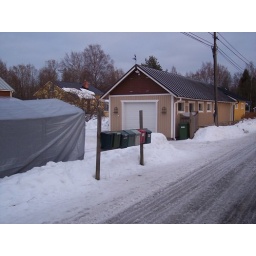
Post boxes over the road, ours is the red one.